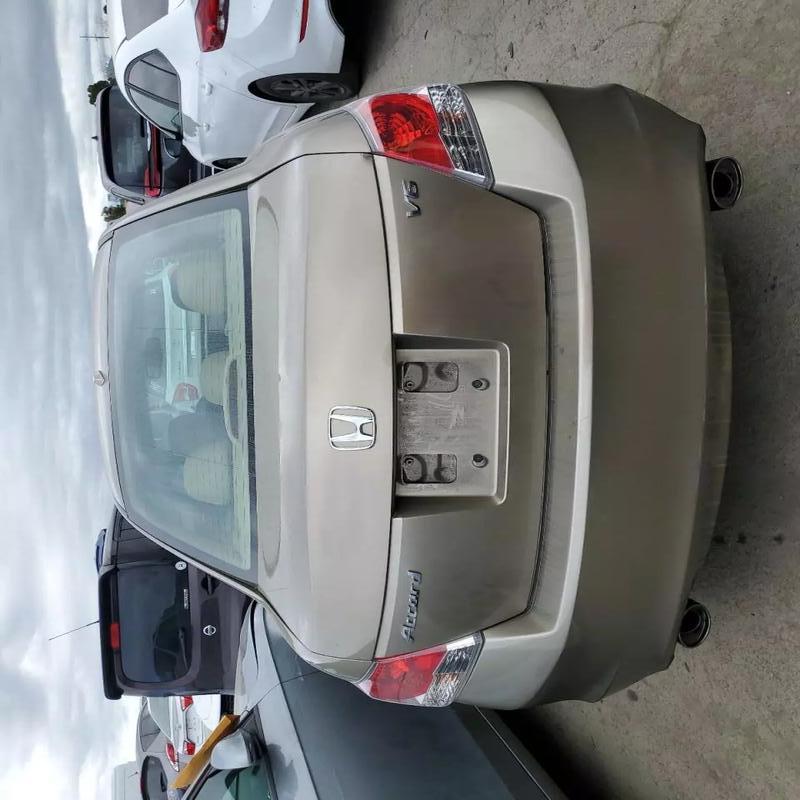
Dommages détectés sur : plaque d'immatriculation arrière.
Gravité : majeur